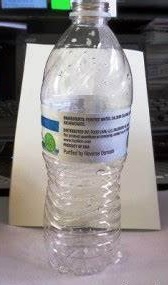
Label: plastic